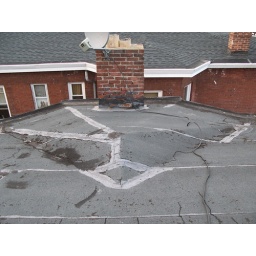
Looking from ridge of roof toward chimney and bay window near the middle of the north side of the house.